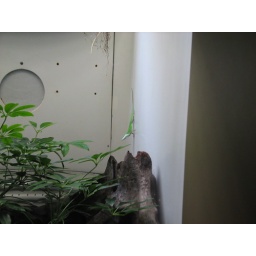
It's kind of like having a house cat in the zoo, but it was an easy photo to take.